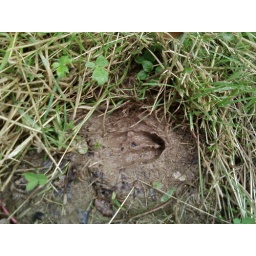
no cows in the field this was taken